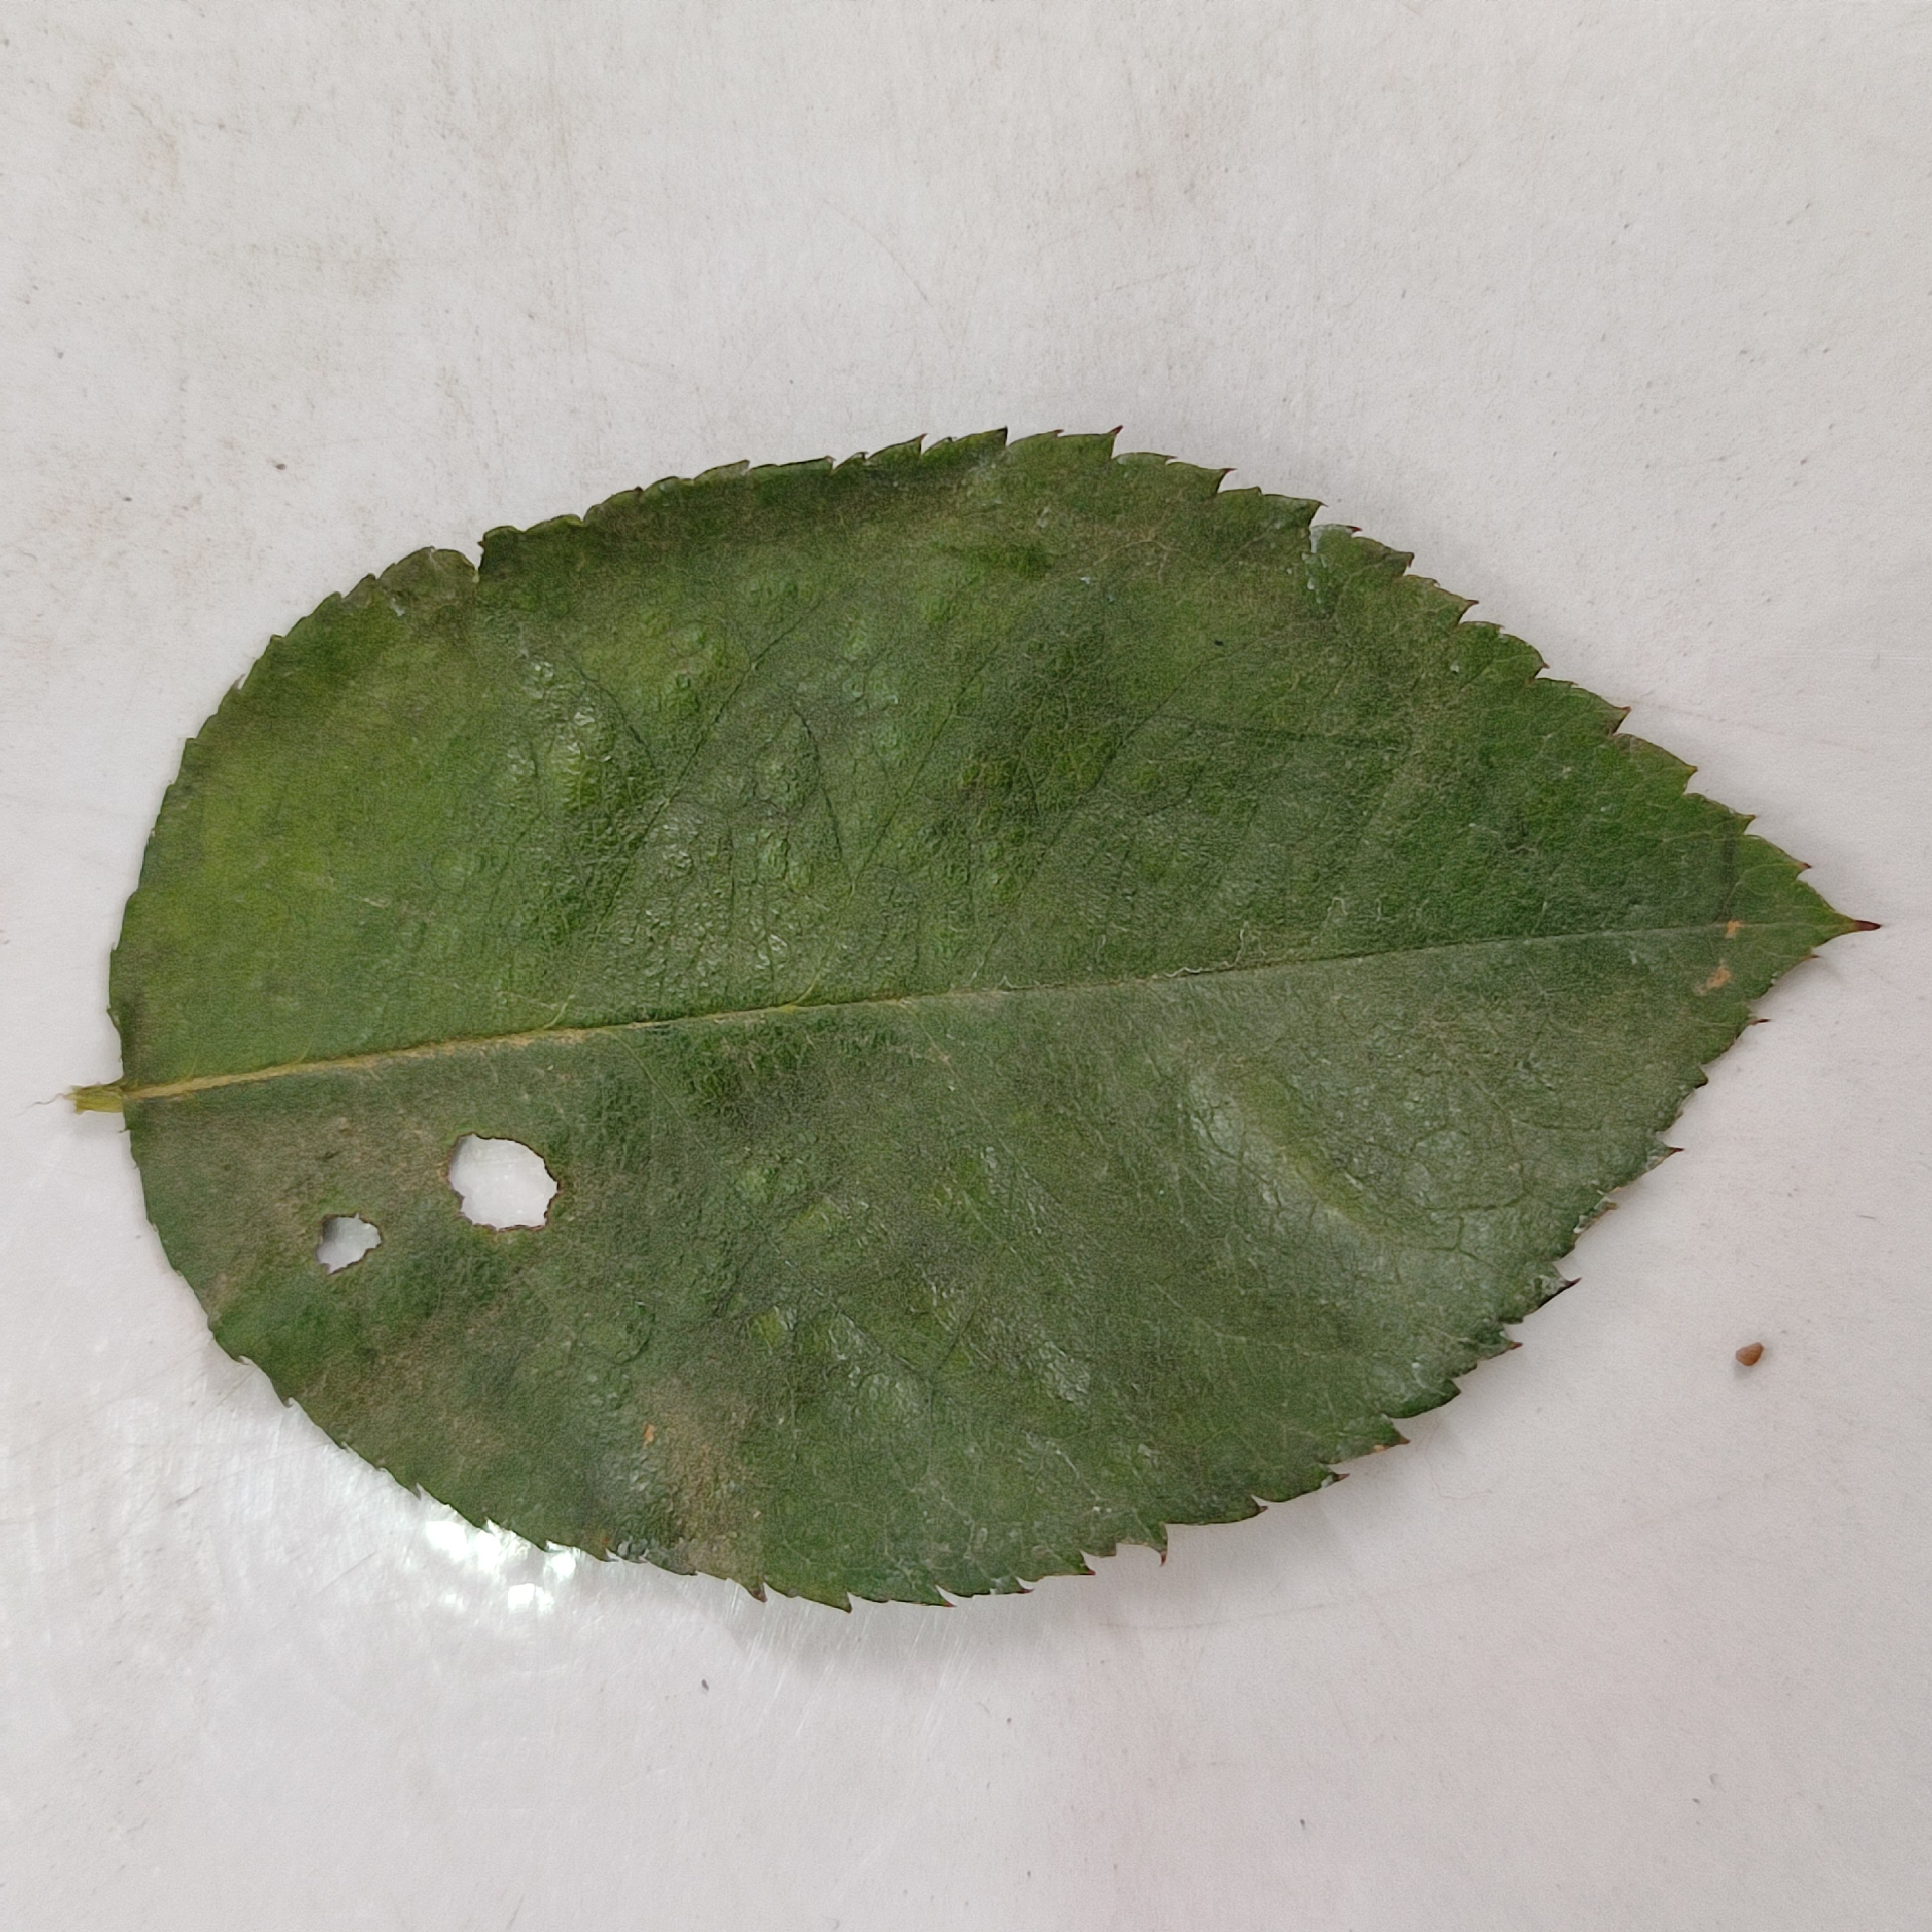
Label: Insect Hole